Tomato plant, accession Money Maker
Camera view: tilt-top (135 deg); turntable rotation: 180 degrees
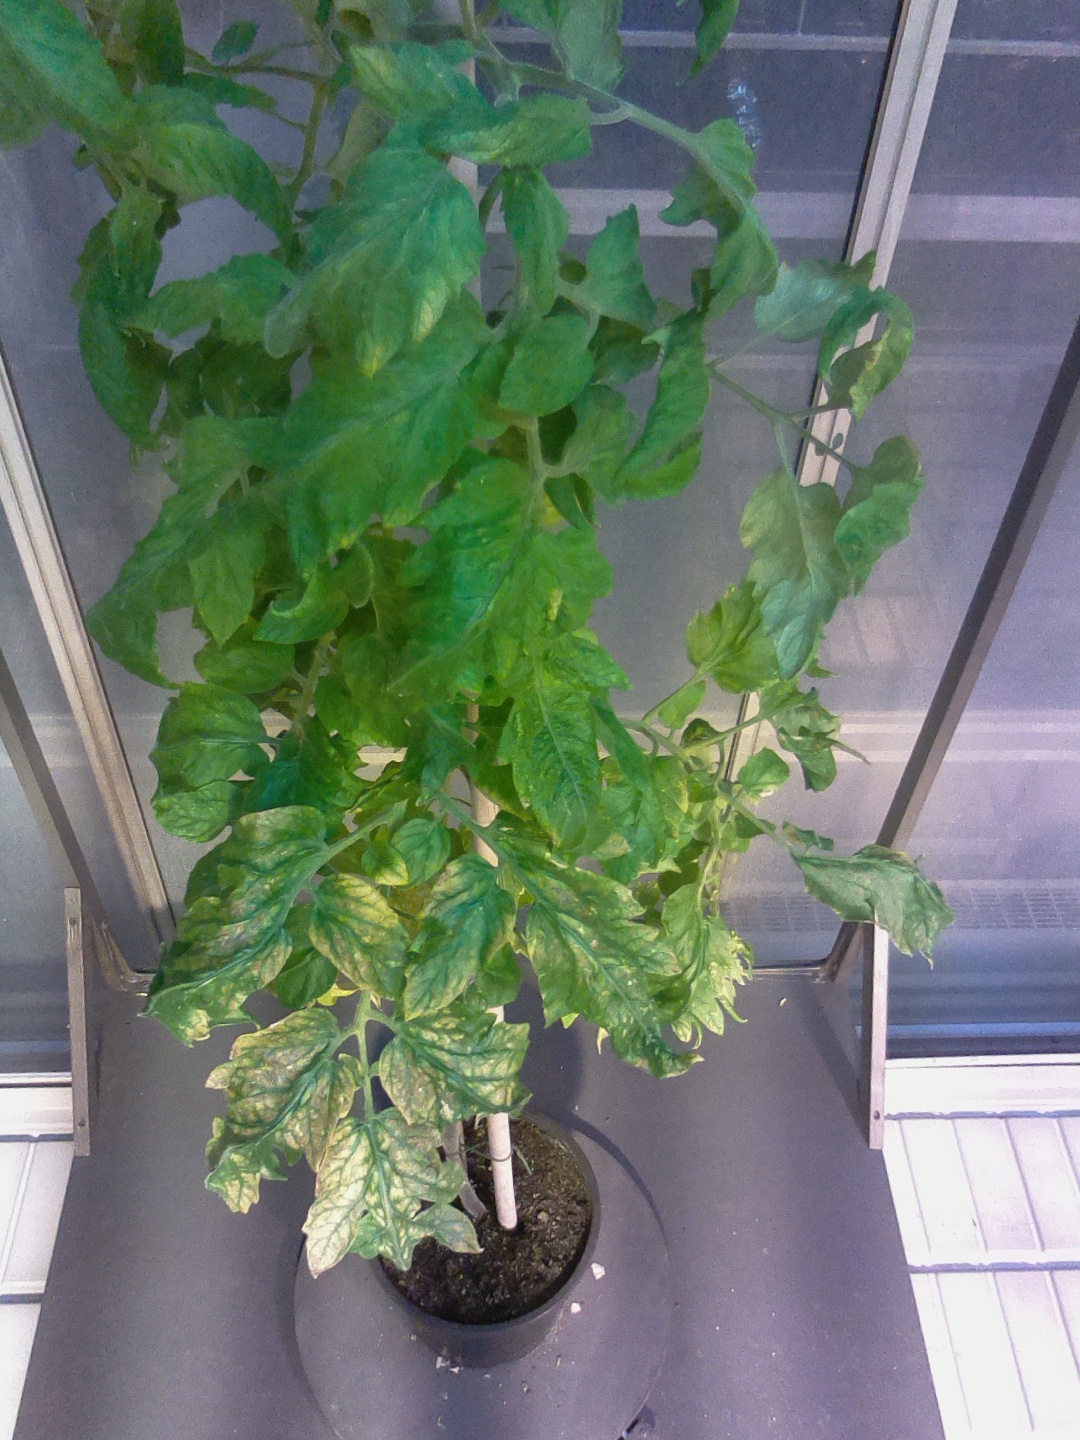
BBCH growth stage 78: 80% -90% of final fruit size